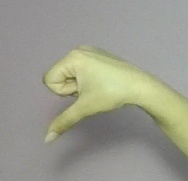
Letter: waw